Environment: real
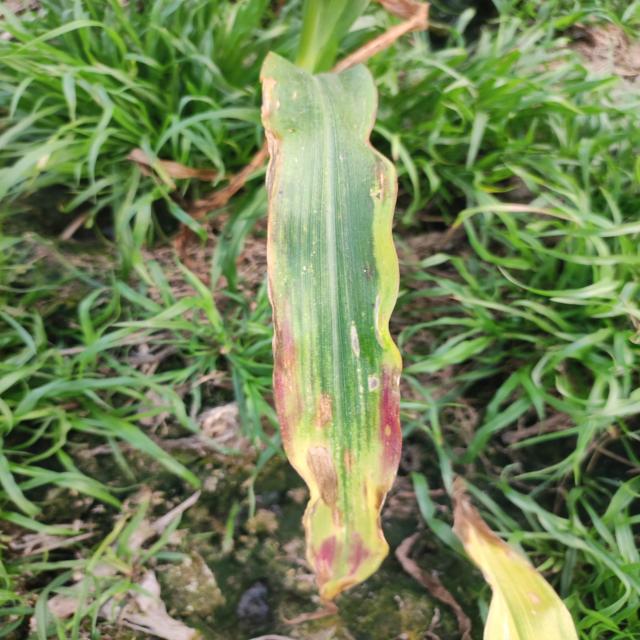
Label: potassium_deficiency